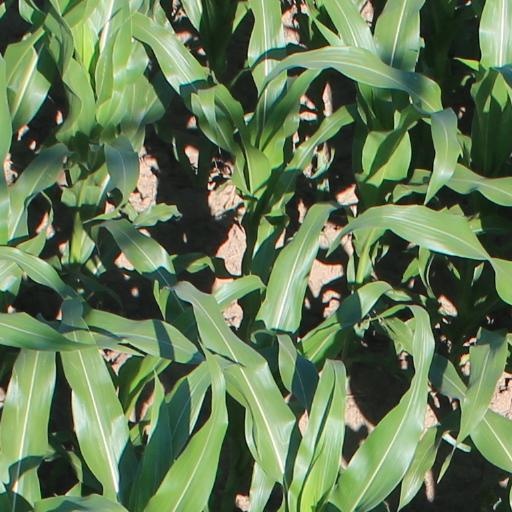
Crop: maize; corn